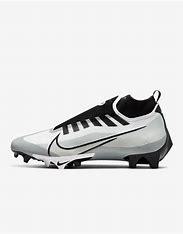
Brand: Nike
Model: Vapor Edge Pro 360